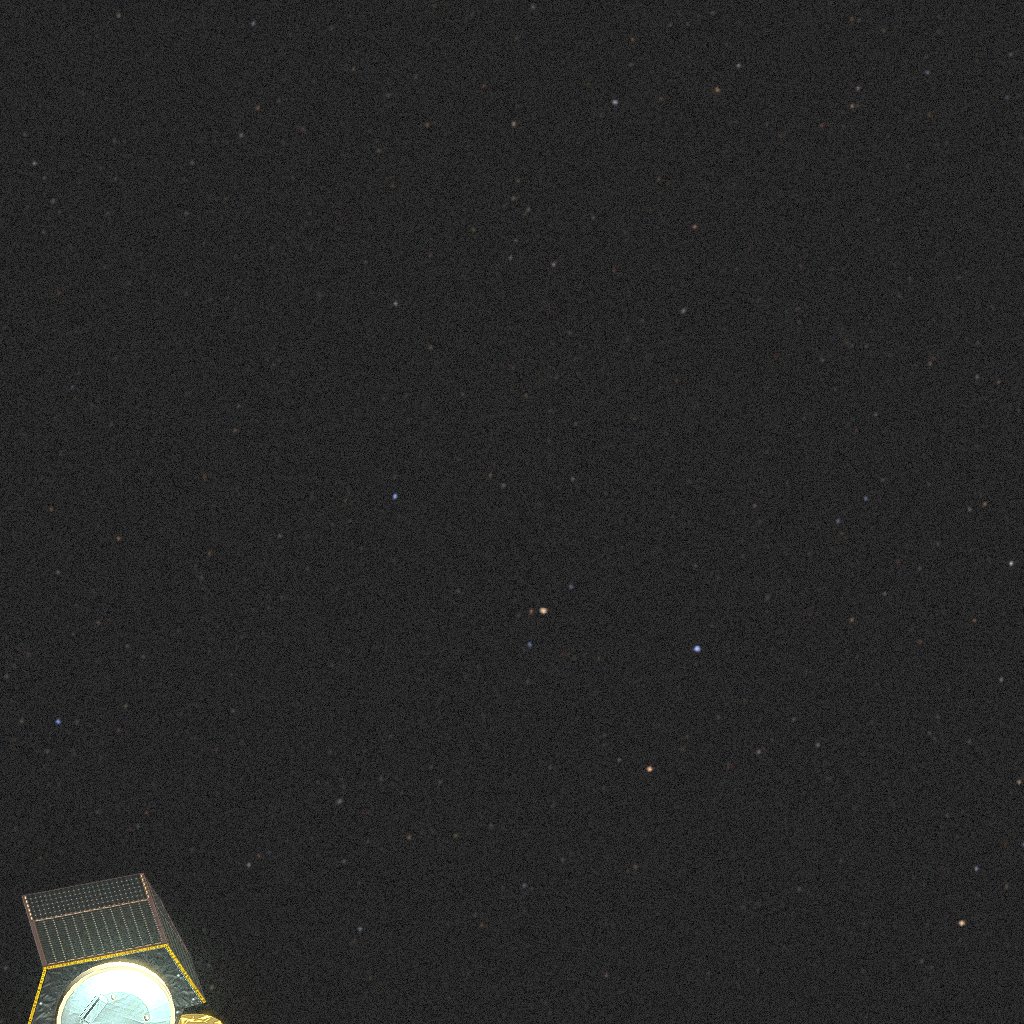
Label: cheops